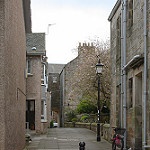
Label: buildings